Janette Ranken Thesiger

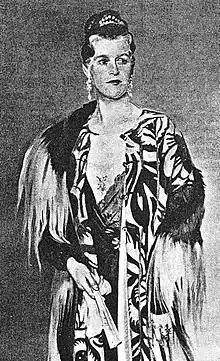
Janette Ranken Thesiger by William Bruce Ellis Ranken, 1917

Janette Mary Fernie Ranken (married name Thesiger) (16 December 1877 – 21 May 1970) was an English actress who worked under the name of Juliet Hardinge. She was the wife of actor Ernest Thesiger and sister of the painter William Bruce Ellis Ranken.